Chris Ryan's Strike Back

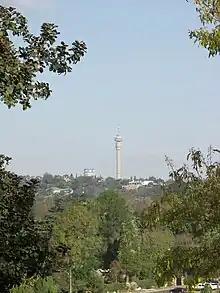
The series was filmed on location in and around Johannesburg, South Africa.

The inspiration for a television adaptation came when executive producer Andy Harries saw the novel while at an airport and took it on holiday with him. He did not manage to read it before returning to Britain, but pitched the idea to Sky's Head of Drama Elaine Pyke, who commissioned it anyway. Pyke and Harries had enthusiasm for the novel, and were excited to take up the challenge to adapt it for television. It was planned to be shot in high-definition because, according to Pyke; "Sky1 HD drama is about trying to astound audiences, up the creative bar, and commission shows which make audiences love being Sky subscribers." After seeing the success from previous dramas such as "Terry Pratchett's Hogfather" and "The Take", Sky made a multimillion-pound commitment to "Strike Back".